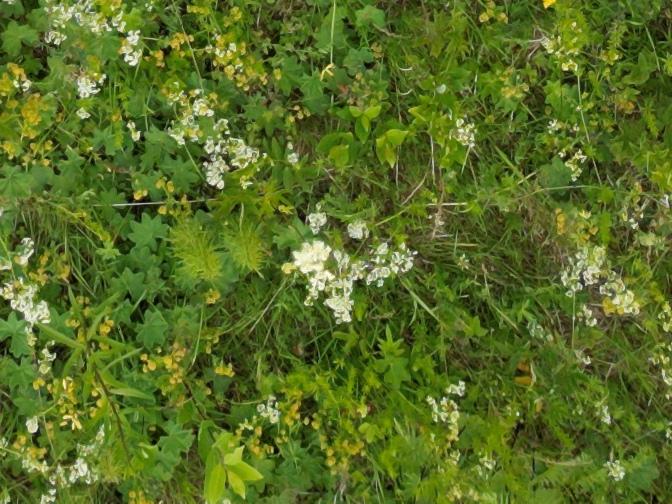
Flowers visible: yarrow flowers, yarrow flowers, yarrow flowers, yarrow flowers, yarrow flowers, yarrow flowers, yarrow flowers, yarrow flowers, yarrow flowers, yarrow flowers